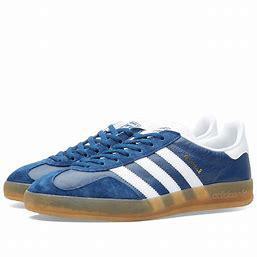
Brand: Adidas
Model: Gazelle